Andrea Neumann (artist)

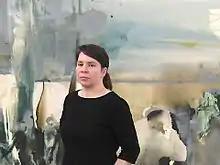
Andrea Neumann (2012)

Andrea Neumann (1969 – 2020) was a German visual artist and educator. She is one of the most important artists of the Saarland region. She is known for her abstract paintings.